Tofiq Bahramov

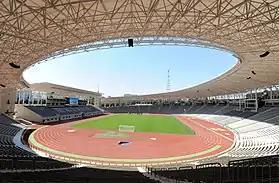
After his death in 1993, the national stadium of Azerbaijan was renamed the Tofiq Bahramov Republican Stadium.

In the 1966 World Cup Final, with the score at 2–2 and after 11 minutes of the first period of extra time, Geoff Hurst of England fired a shot on goal which bounced off the crossbar sharply downwards, hit the ground, and then spun backwards away from the goal. There were some moments of indecision by referee Gottfried Dienst before he noticed that Bahramov, who was the linesman at that end of the ground, was signalling to him. Eventually, Dienst awarded a goal to England, who went on to win the game 4–2.